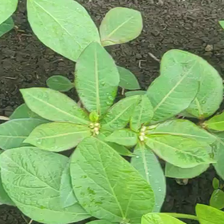
Weed species: Moti_dudhi(Euphorbia_geneculata_L)